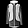
Label: Coat